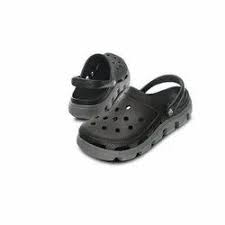
Label: Clog